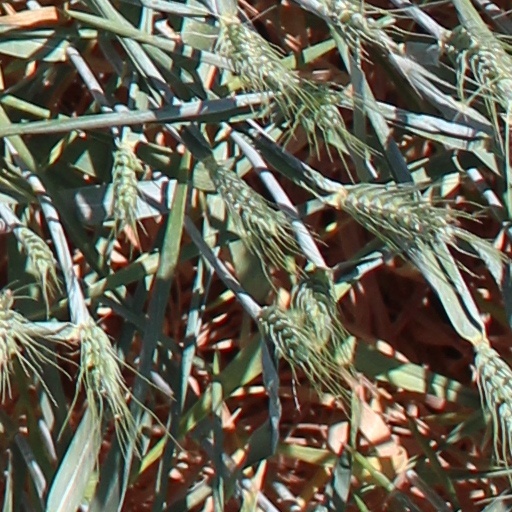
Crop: wheat